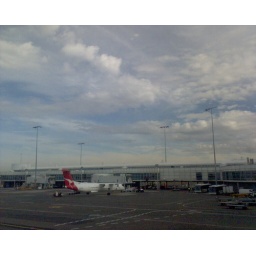
Nice plane of fluffy white clouds above Kingsford Smith Airport in Sydney.